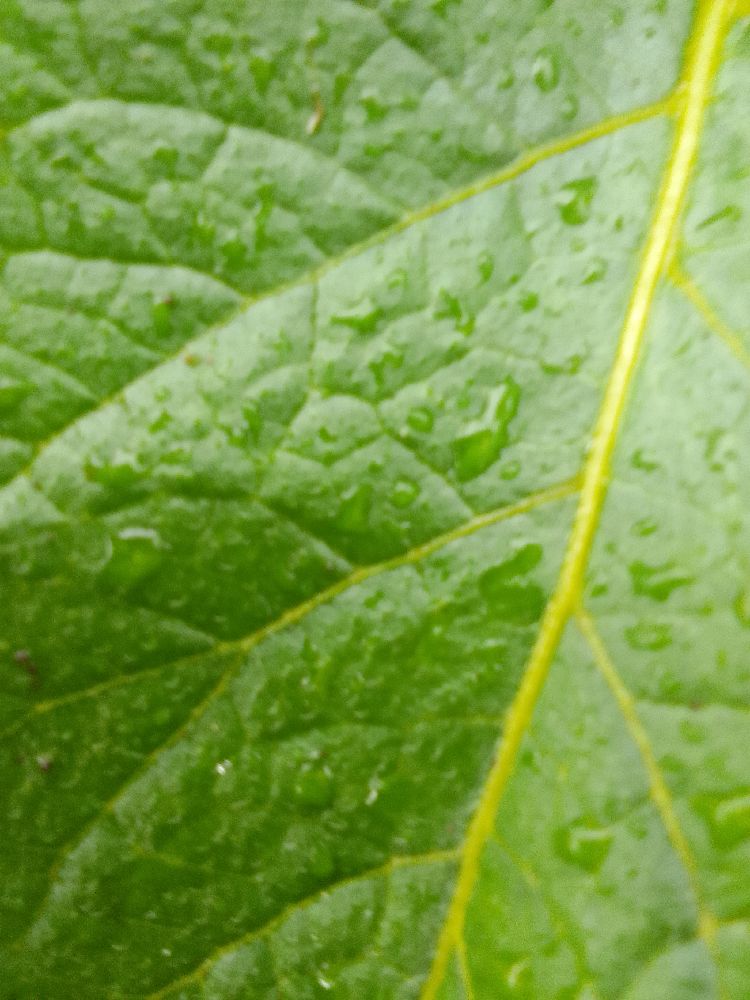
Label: Healthy